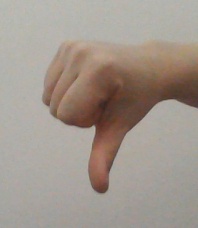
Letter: waw